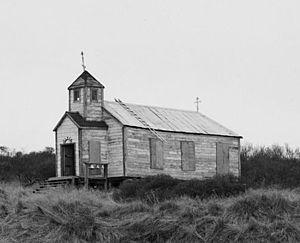
La traite de la fourrure maritime est une traite des fourrures qui était principalement axée sur la fourrure de la loutre de mer, laquelle était acquise des populations indigènes de la côte nord-est du Pacifique et des Premières Nations de l'Alaska.